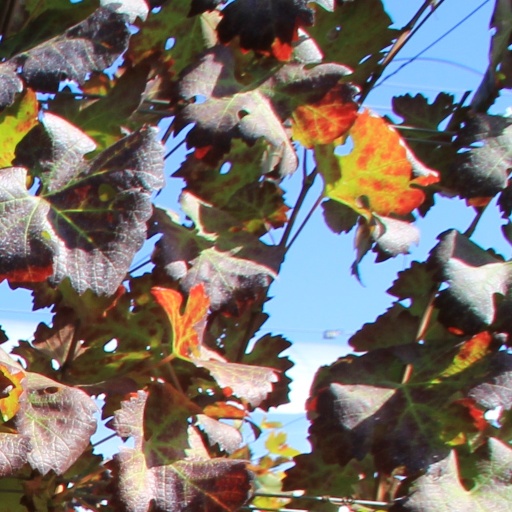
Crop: grape